Aydın Archaeological Museum

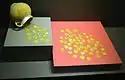
Ancient Roman coins

Coin collections from the era of Lydia, classical antiquity, Hellenistic period, periods of Roman, Byzantian, Seljuk and Ottoman Empire are on display in showcases. In addition, the section contains as part of the Kızıldere Treasure a rare treasure trove consisting of silver coins of 29 Roman emperors and nine empresses reigned between 40 AD and 270 AD. In the section, also the ancient minting technology is portrayed by dummies.